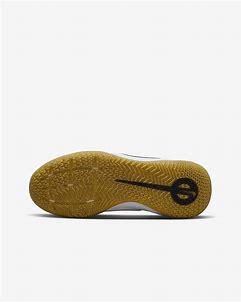
Brand: Nike
Model: Jr Tiempo Legend 10 Academy